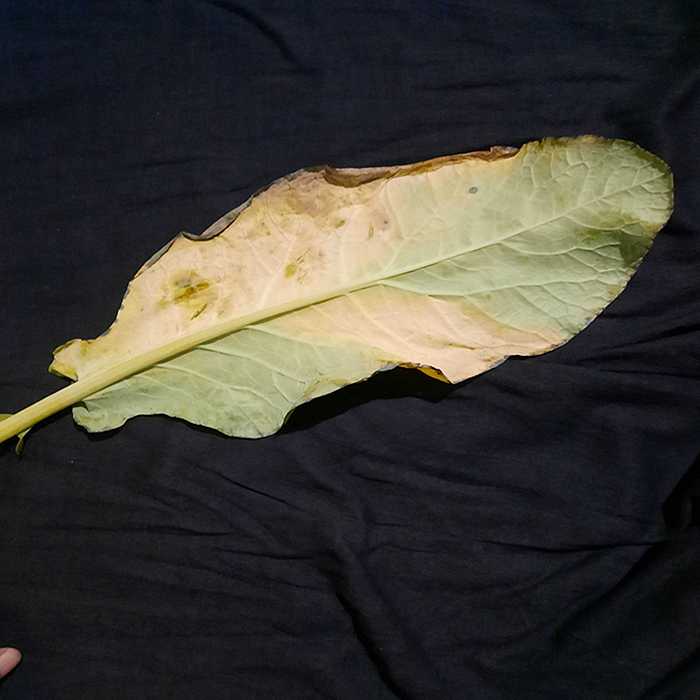
Plant: Cauliflower
Label: Black Rot